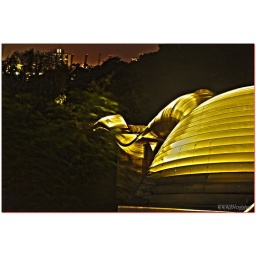
Wave like bridge around 150ft above the ground level across Hendreson Road, Singapore